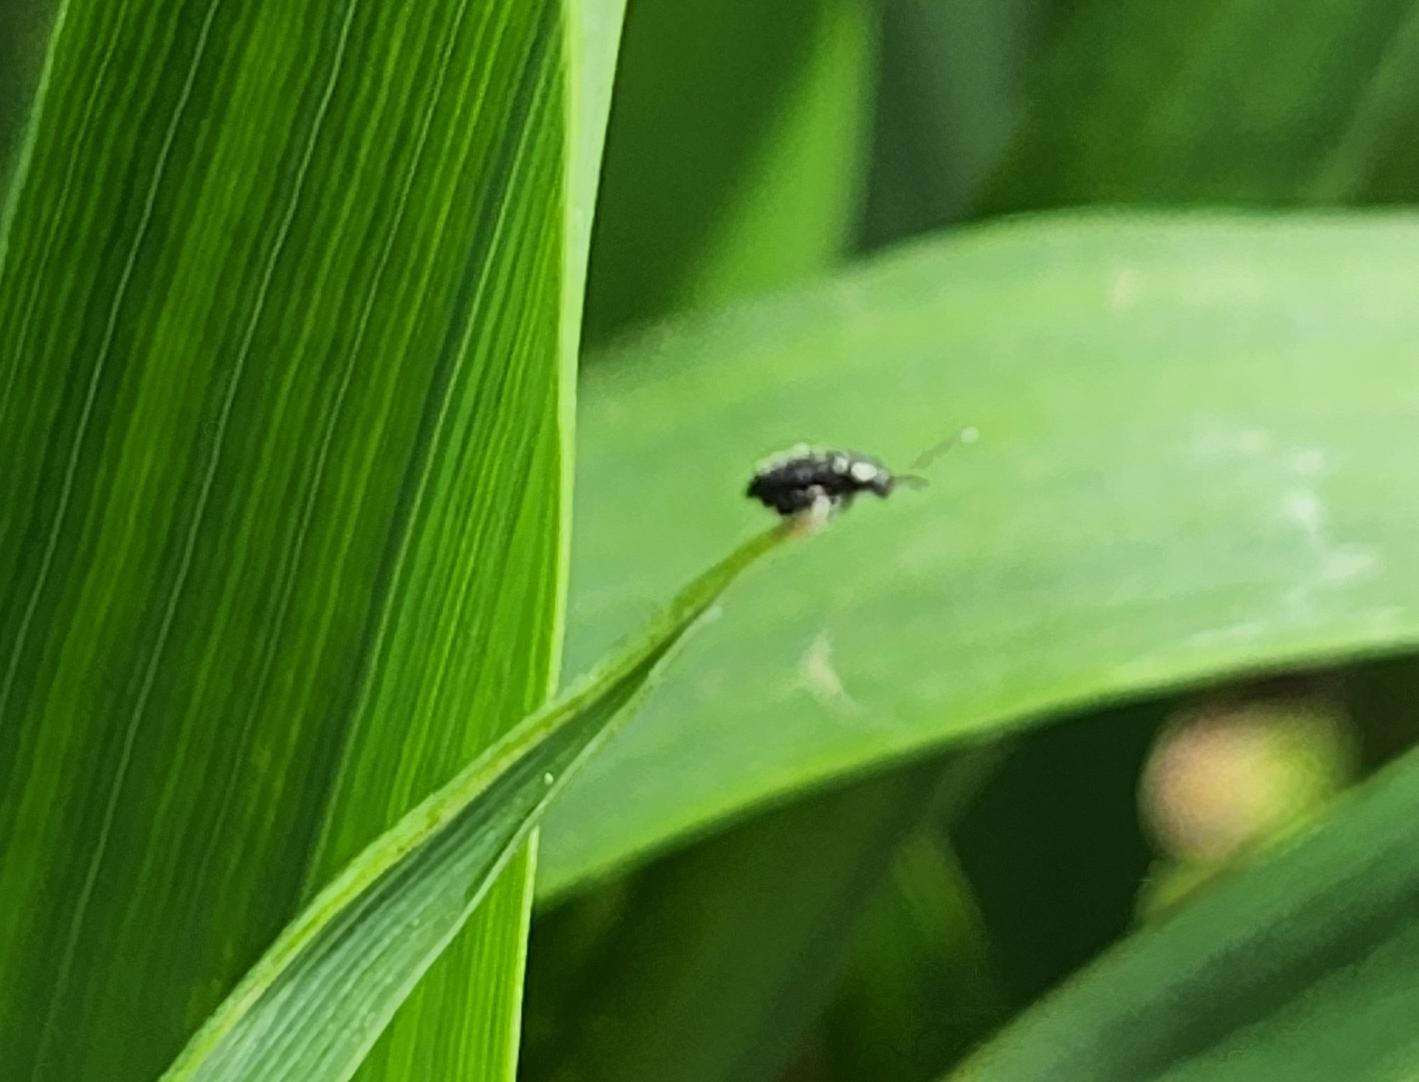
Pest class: crucifer_flea_beetle